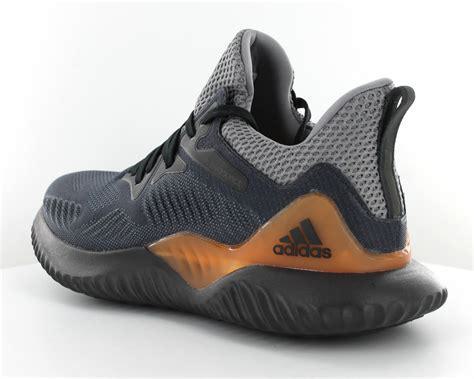
Brand: Adidas
Model: Alphabounce